Frederick Illingworth

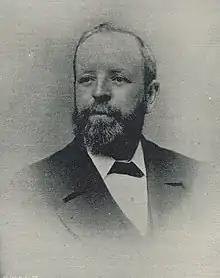
Frederick Illingworth

Frederick Illingworth (24 September 1844 – 8 September 1908), was an Australian politician, who was a Member of Parliament in two Australian colonies (later states), and a government minister in Western Australia. As a financer of land speculation in Victoria in the 1880s, he was heavily involved in the Victorian land boom.